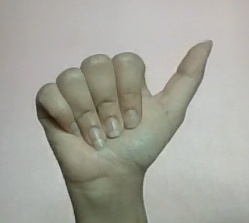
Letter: dhad